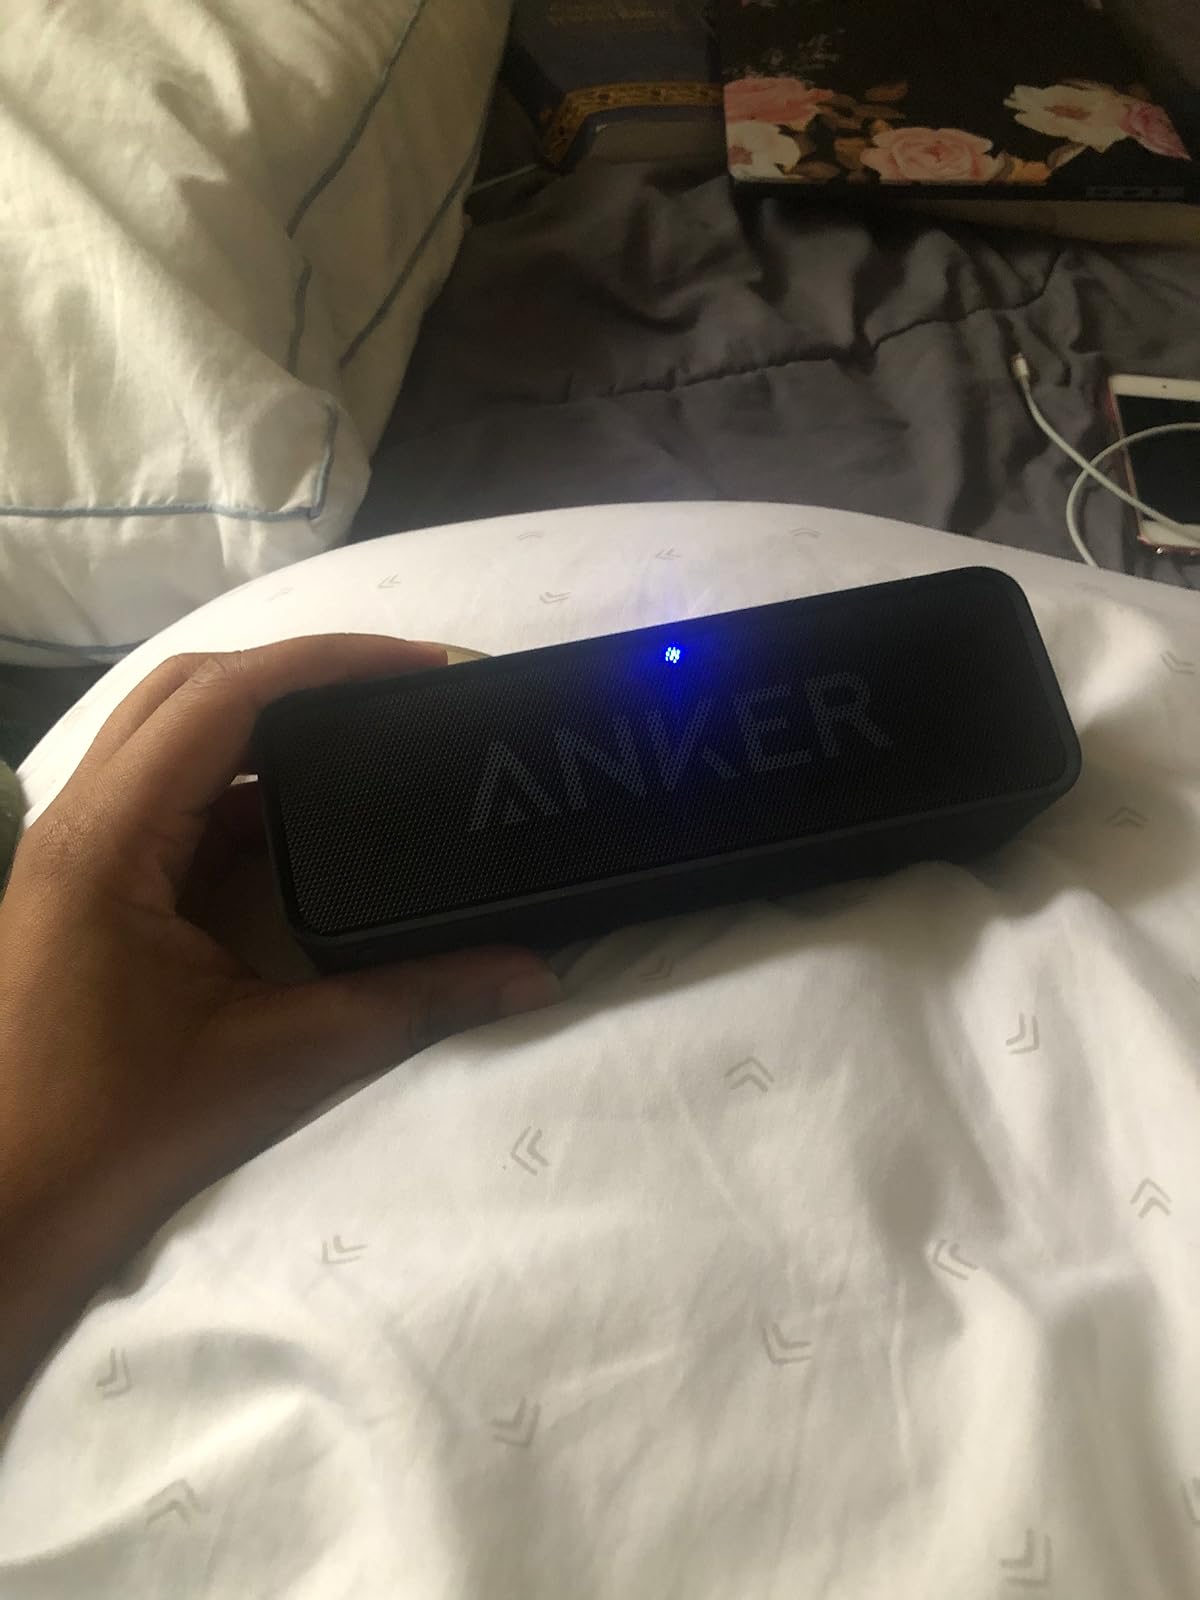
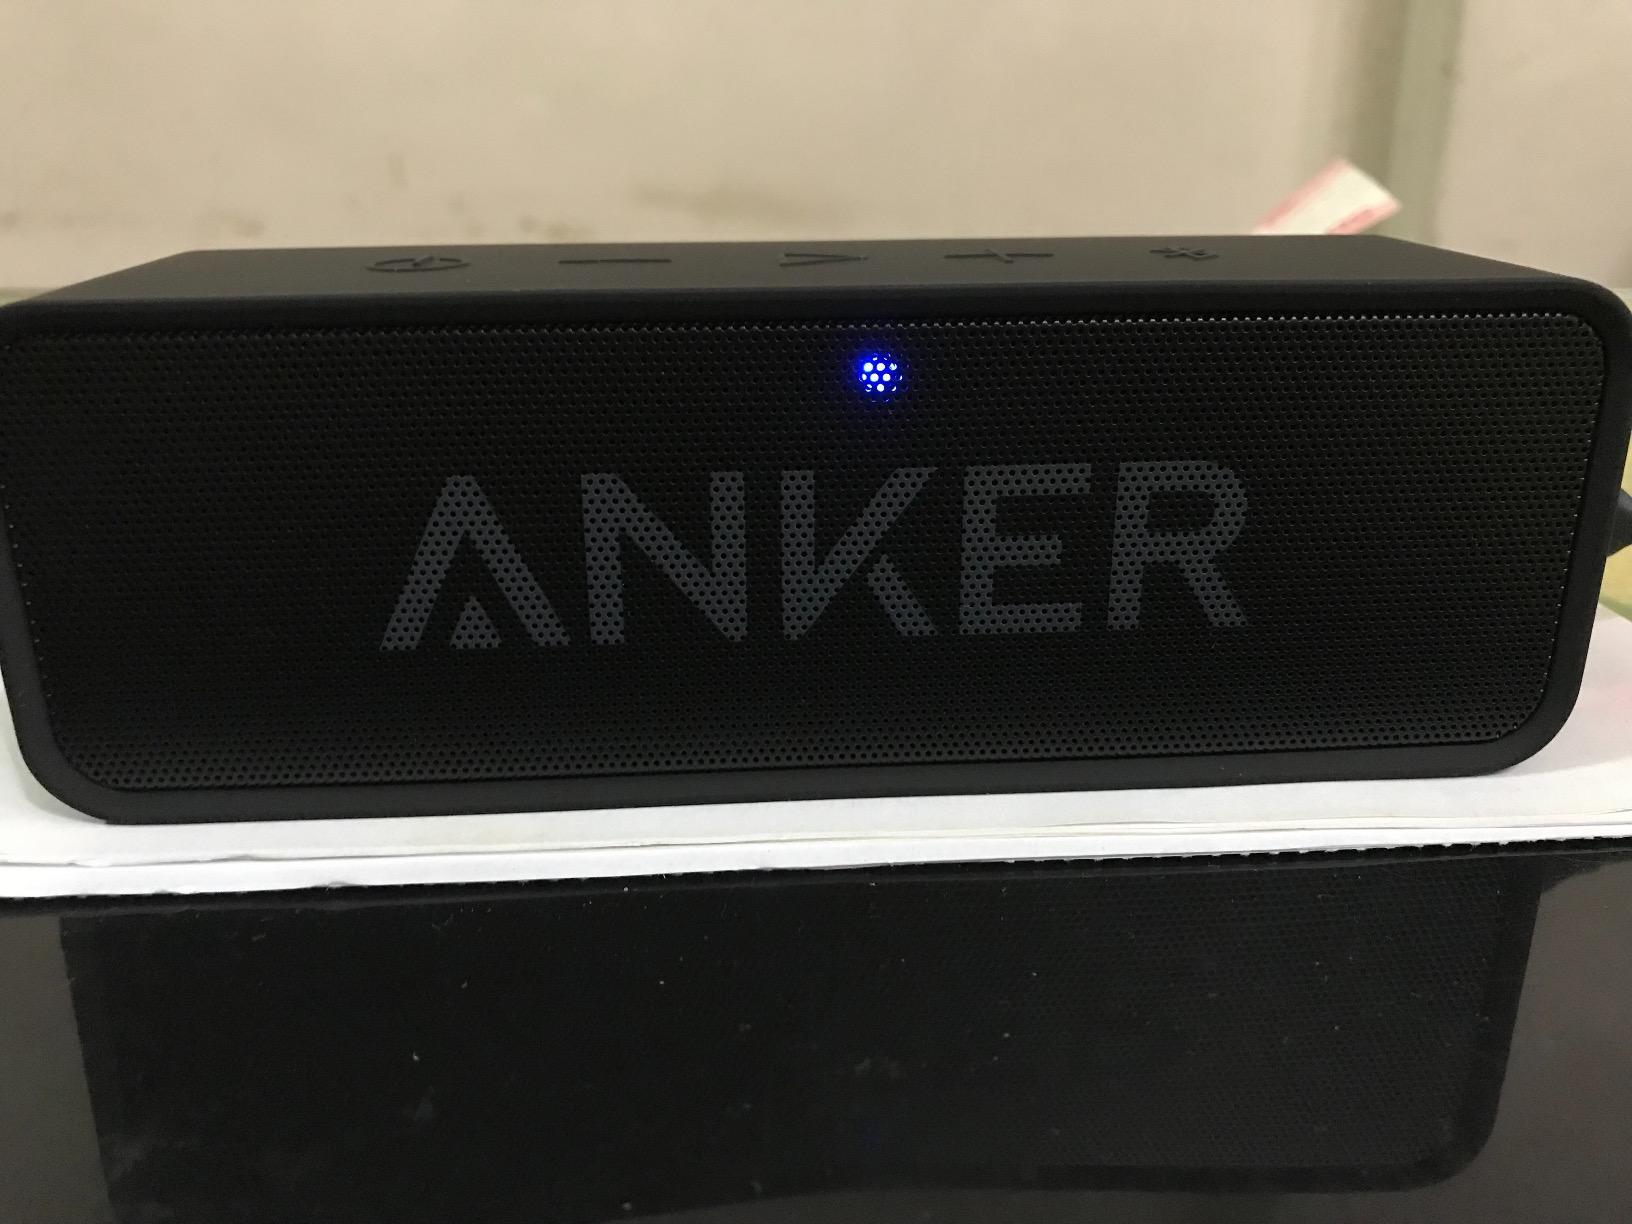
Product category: speaker
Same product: yes